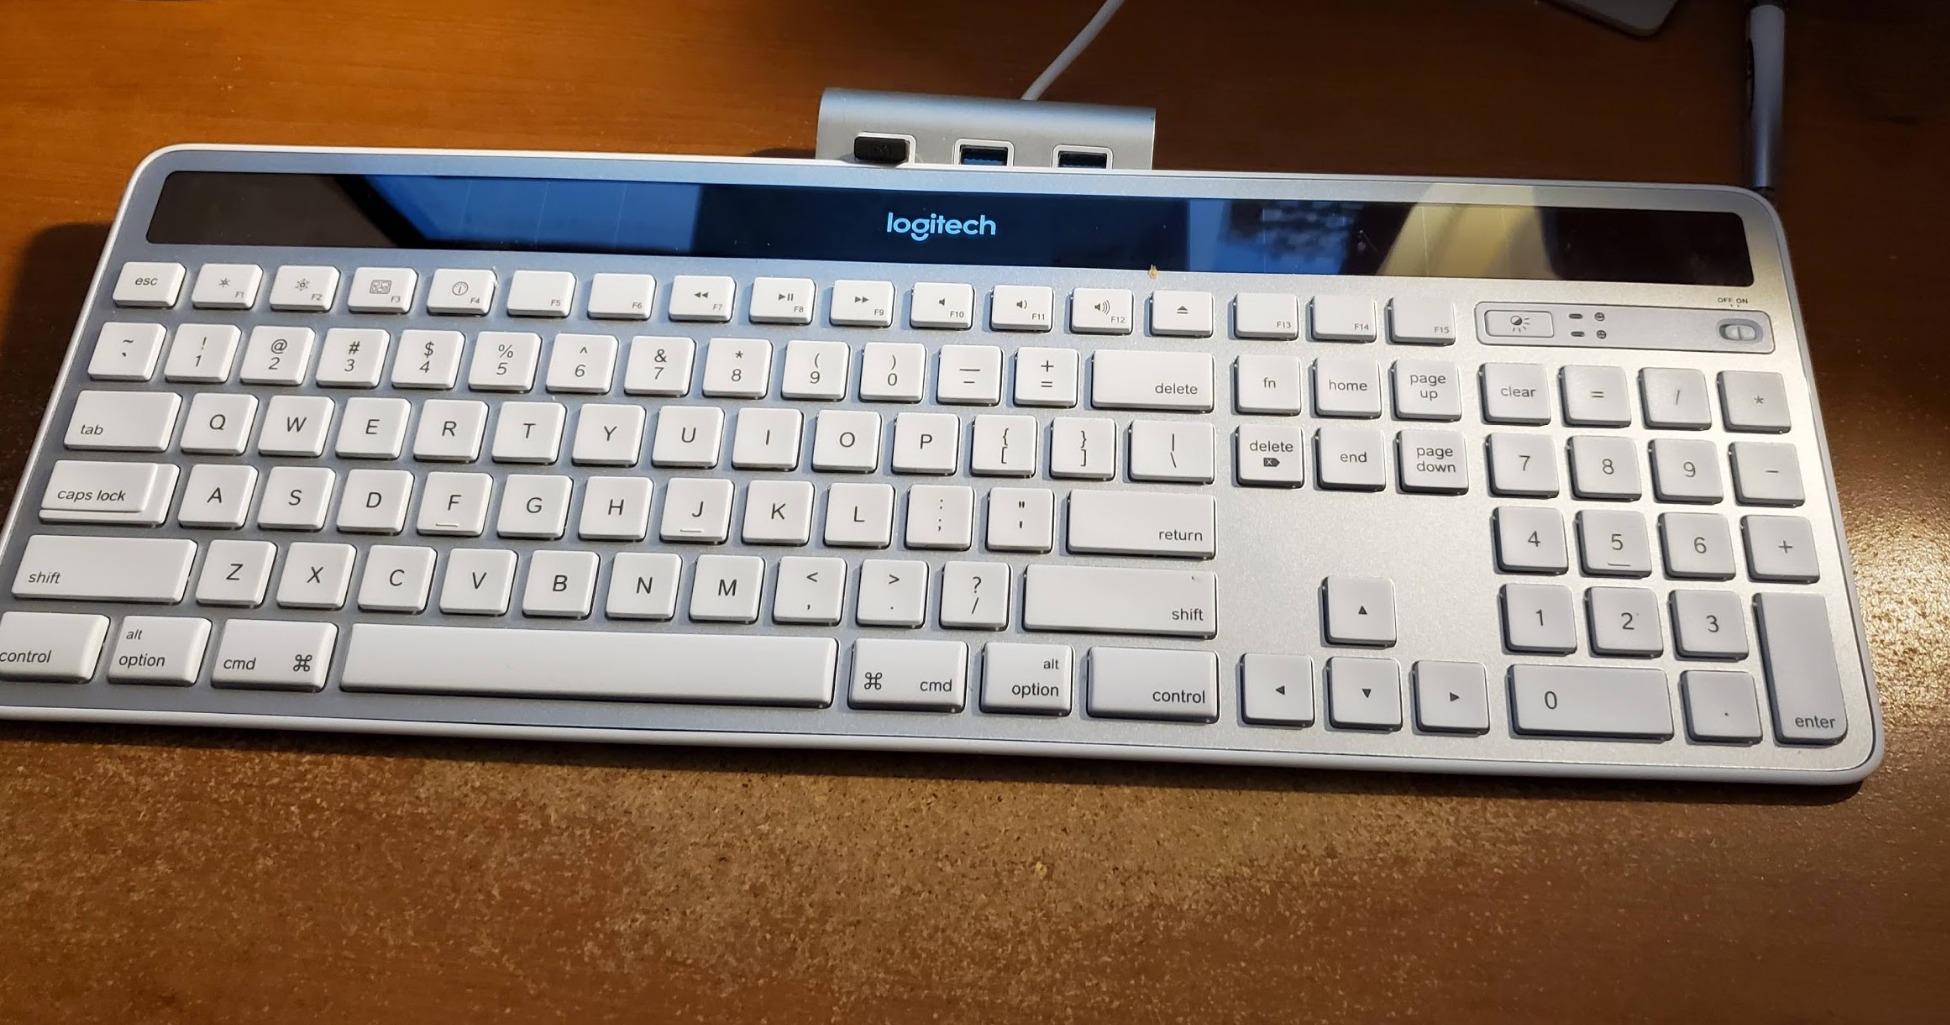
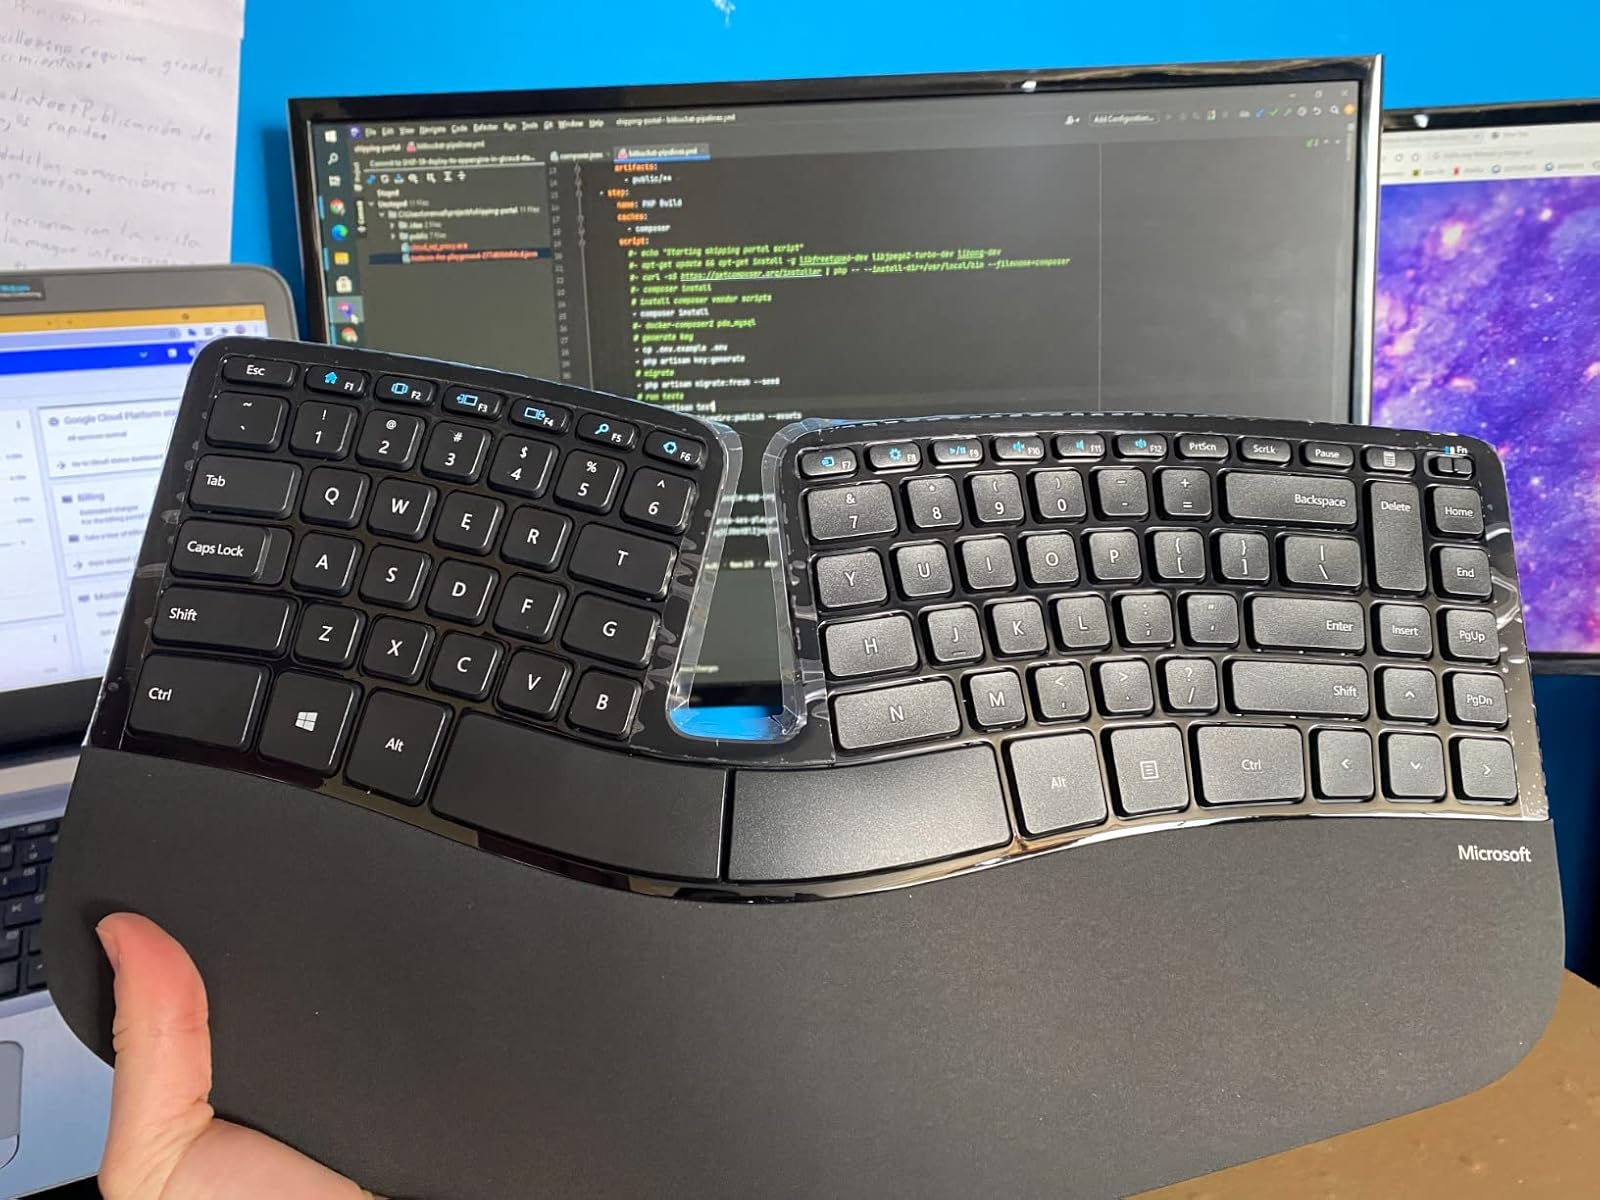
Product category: keyboard
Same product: no